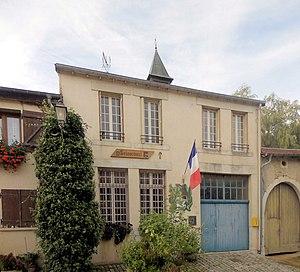
La mairie de Gélaucourt
Gélaucourt est une commune française située dans le département de Meurthe-et-Moselle en région Grand Est.